Samuel Green (organ builder)

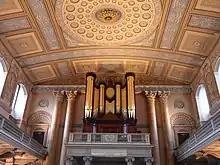
Old Royal Naval College Chapel of Saint Peter and Saint Paul in Greenwich, London

Green learnt his art under the elder John Byfield, Richard Bridge, and Abraham Jordan, and afterwards entered into several years' partnership with the younger Byfield. Green built a large number of organs for the cathedrals and churches in London and the country, instruments which were famed for their beauty of tone. Green died in near poverty at Isleworth, Middlesex, 14 September 1796, leaving his business to his widow.